Steam railcar

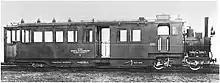
Steam railcar supplied to the Otavi Railway

The Japanese Government Railways had several steam railcars in their employ before experimenting with petrol and diesel cars.